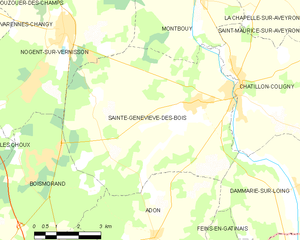
Sainte-Geneviève-des-Bois est une commune française, située dans le département du Loiret en région Centre-Val de Loire.